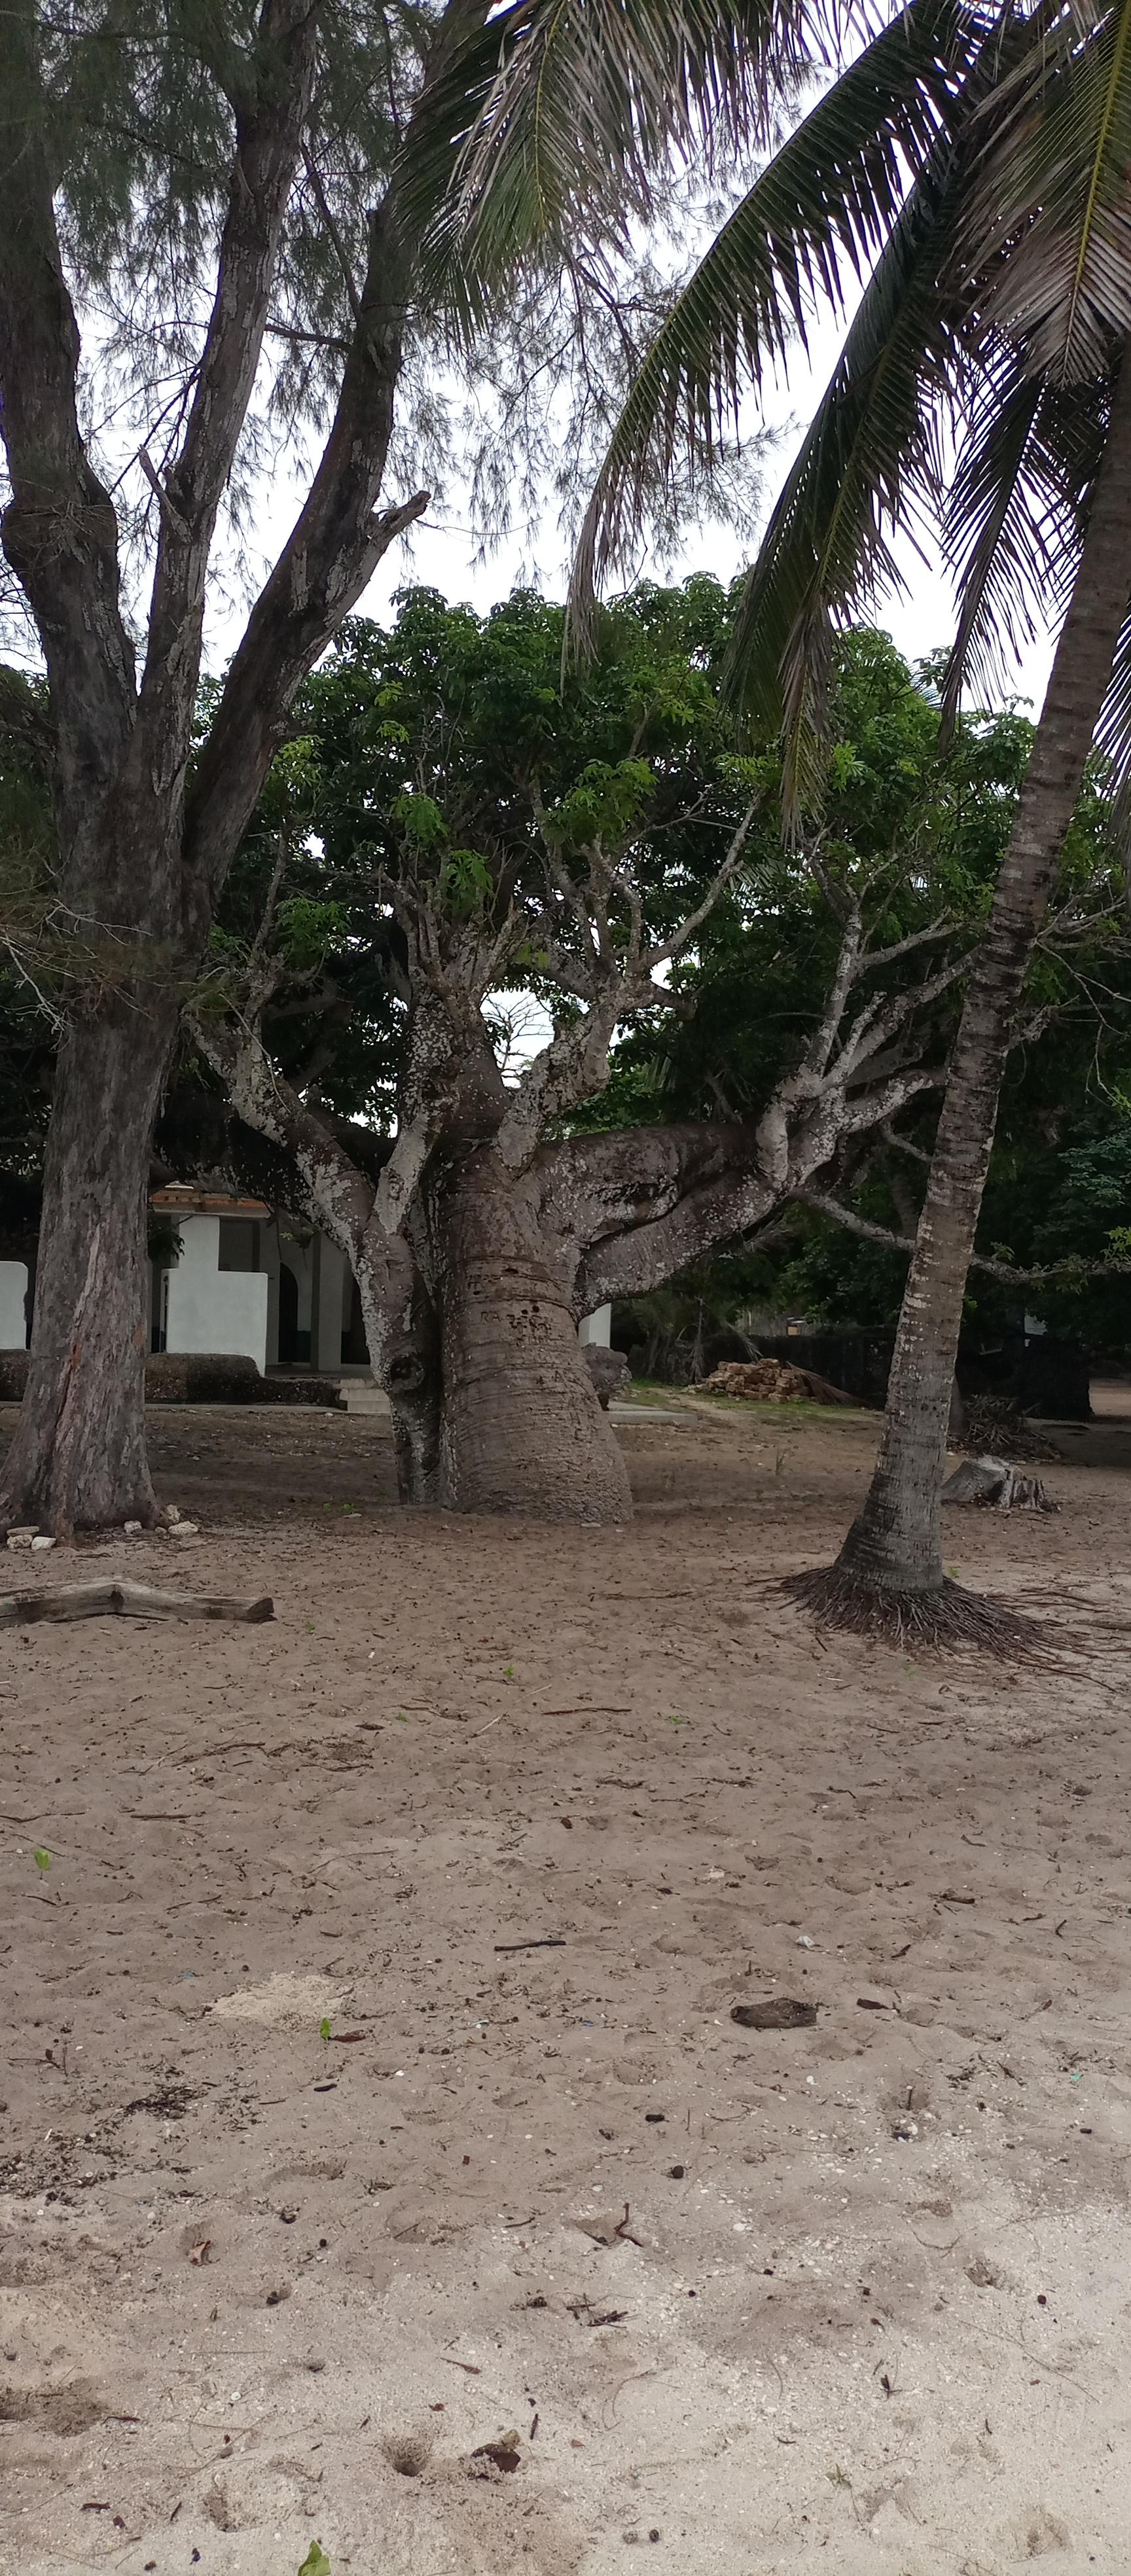
Mti mmoja mkubwa ambao umeweza kujitenganisha kwenye vipande tofauti tofauti matawi yake yakiwa ni ya rangi ya kijani kibichi. Kuna mnazi mmoja ambao pia unaonekana kutolea mizizi yake juu ya ardhi.